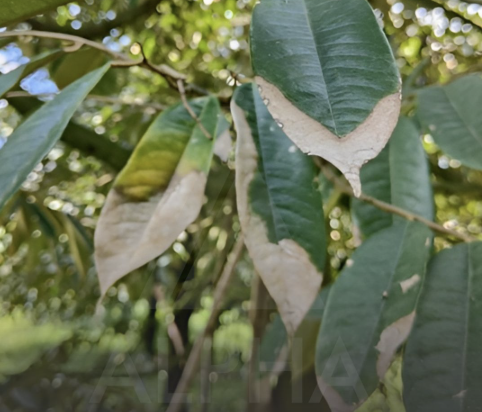
Label: anthracnose_disease